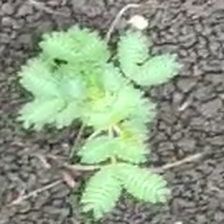
Weed species: Dwarf_cassia_(Chamaecrista pumila)